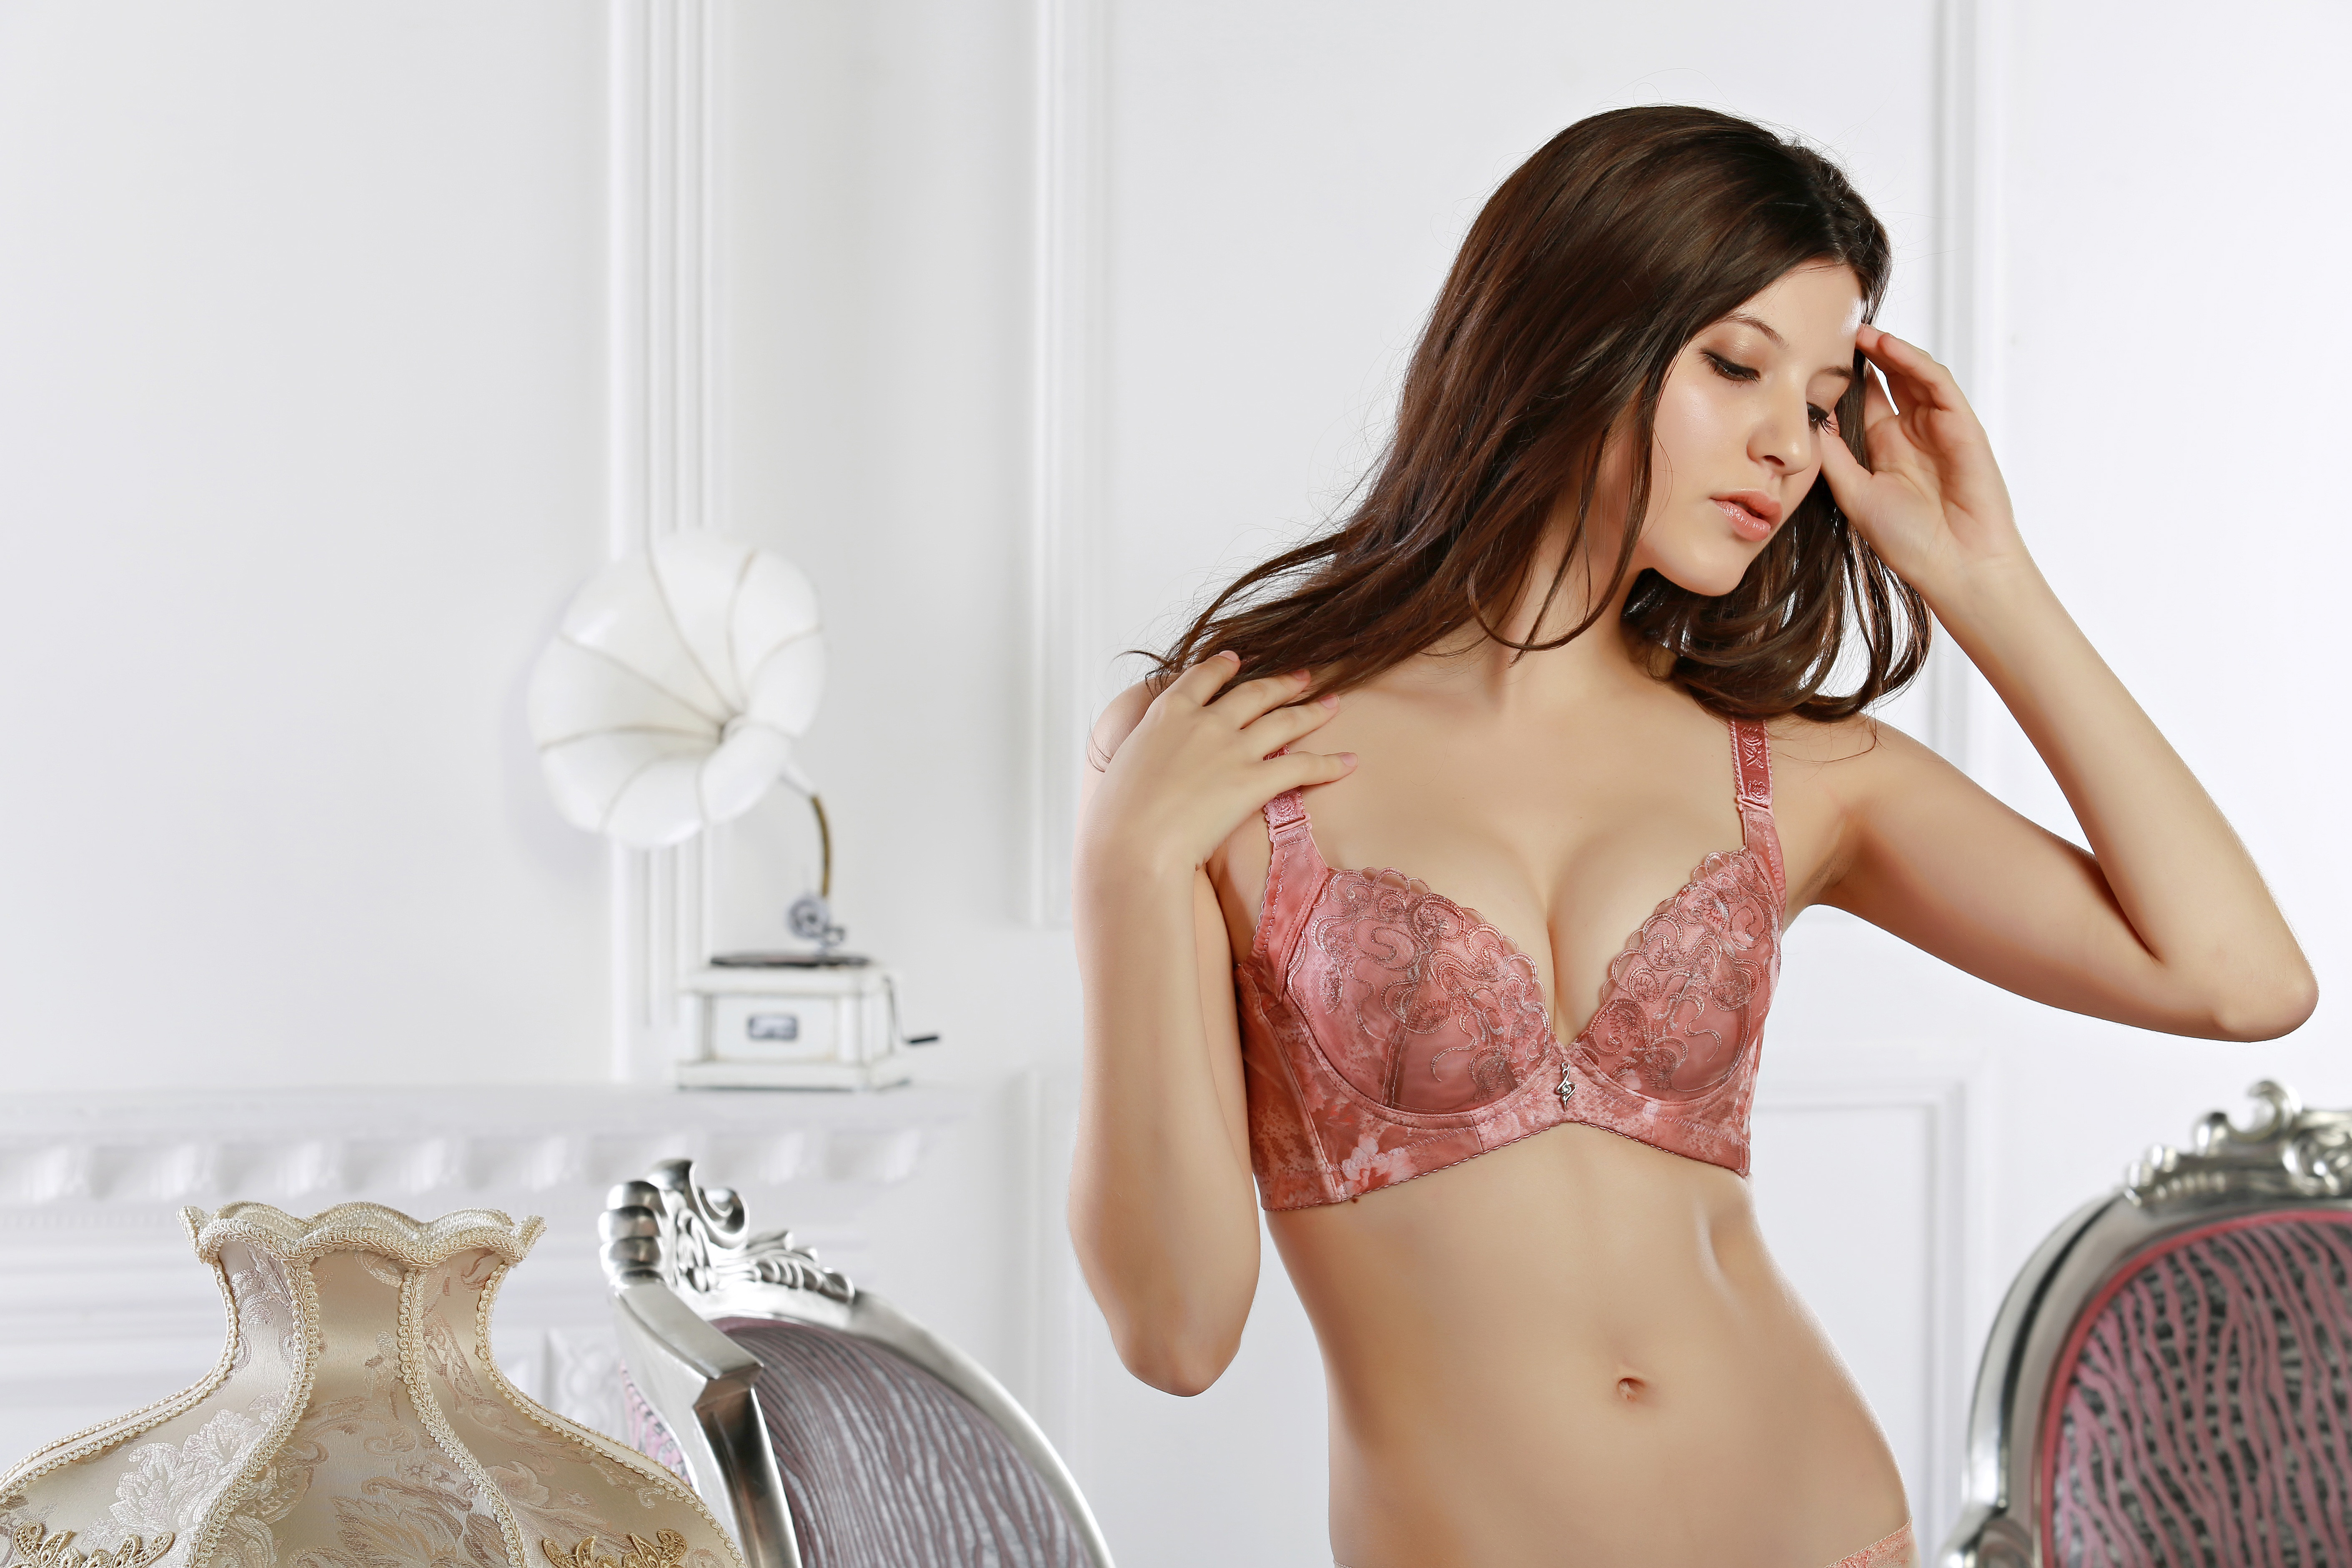
brassiere, clothing, lingerie, undergarment, pink, lace, chest, camisoles, underpants, waist, lingerie top, flesh, abdomen